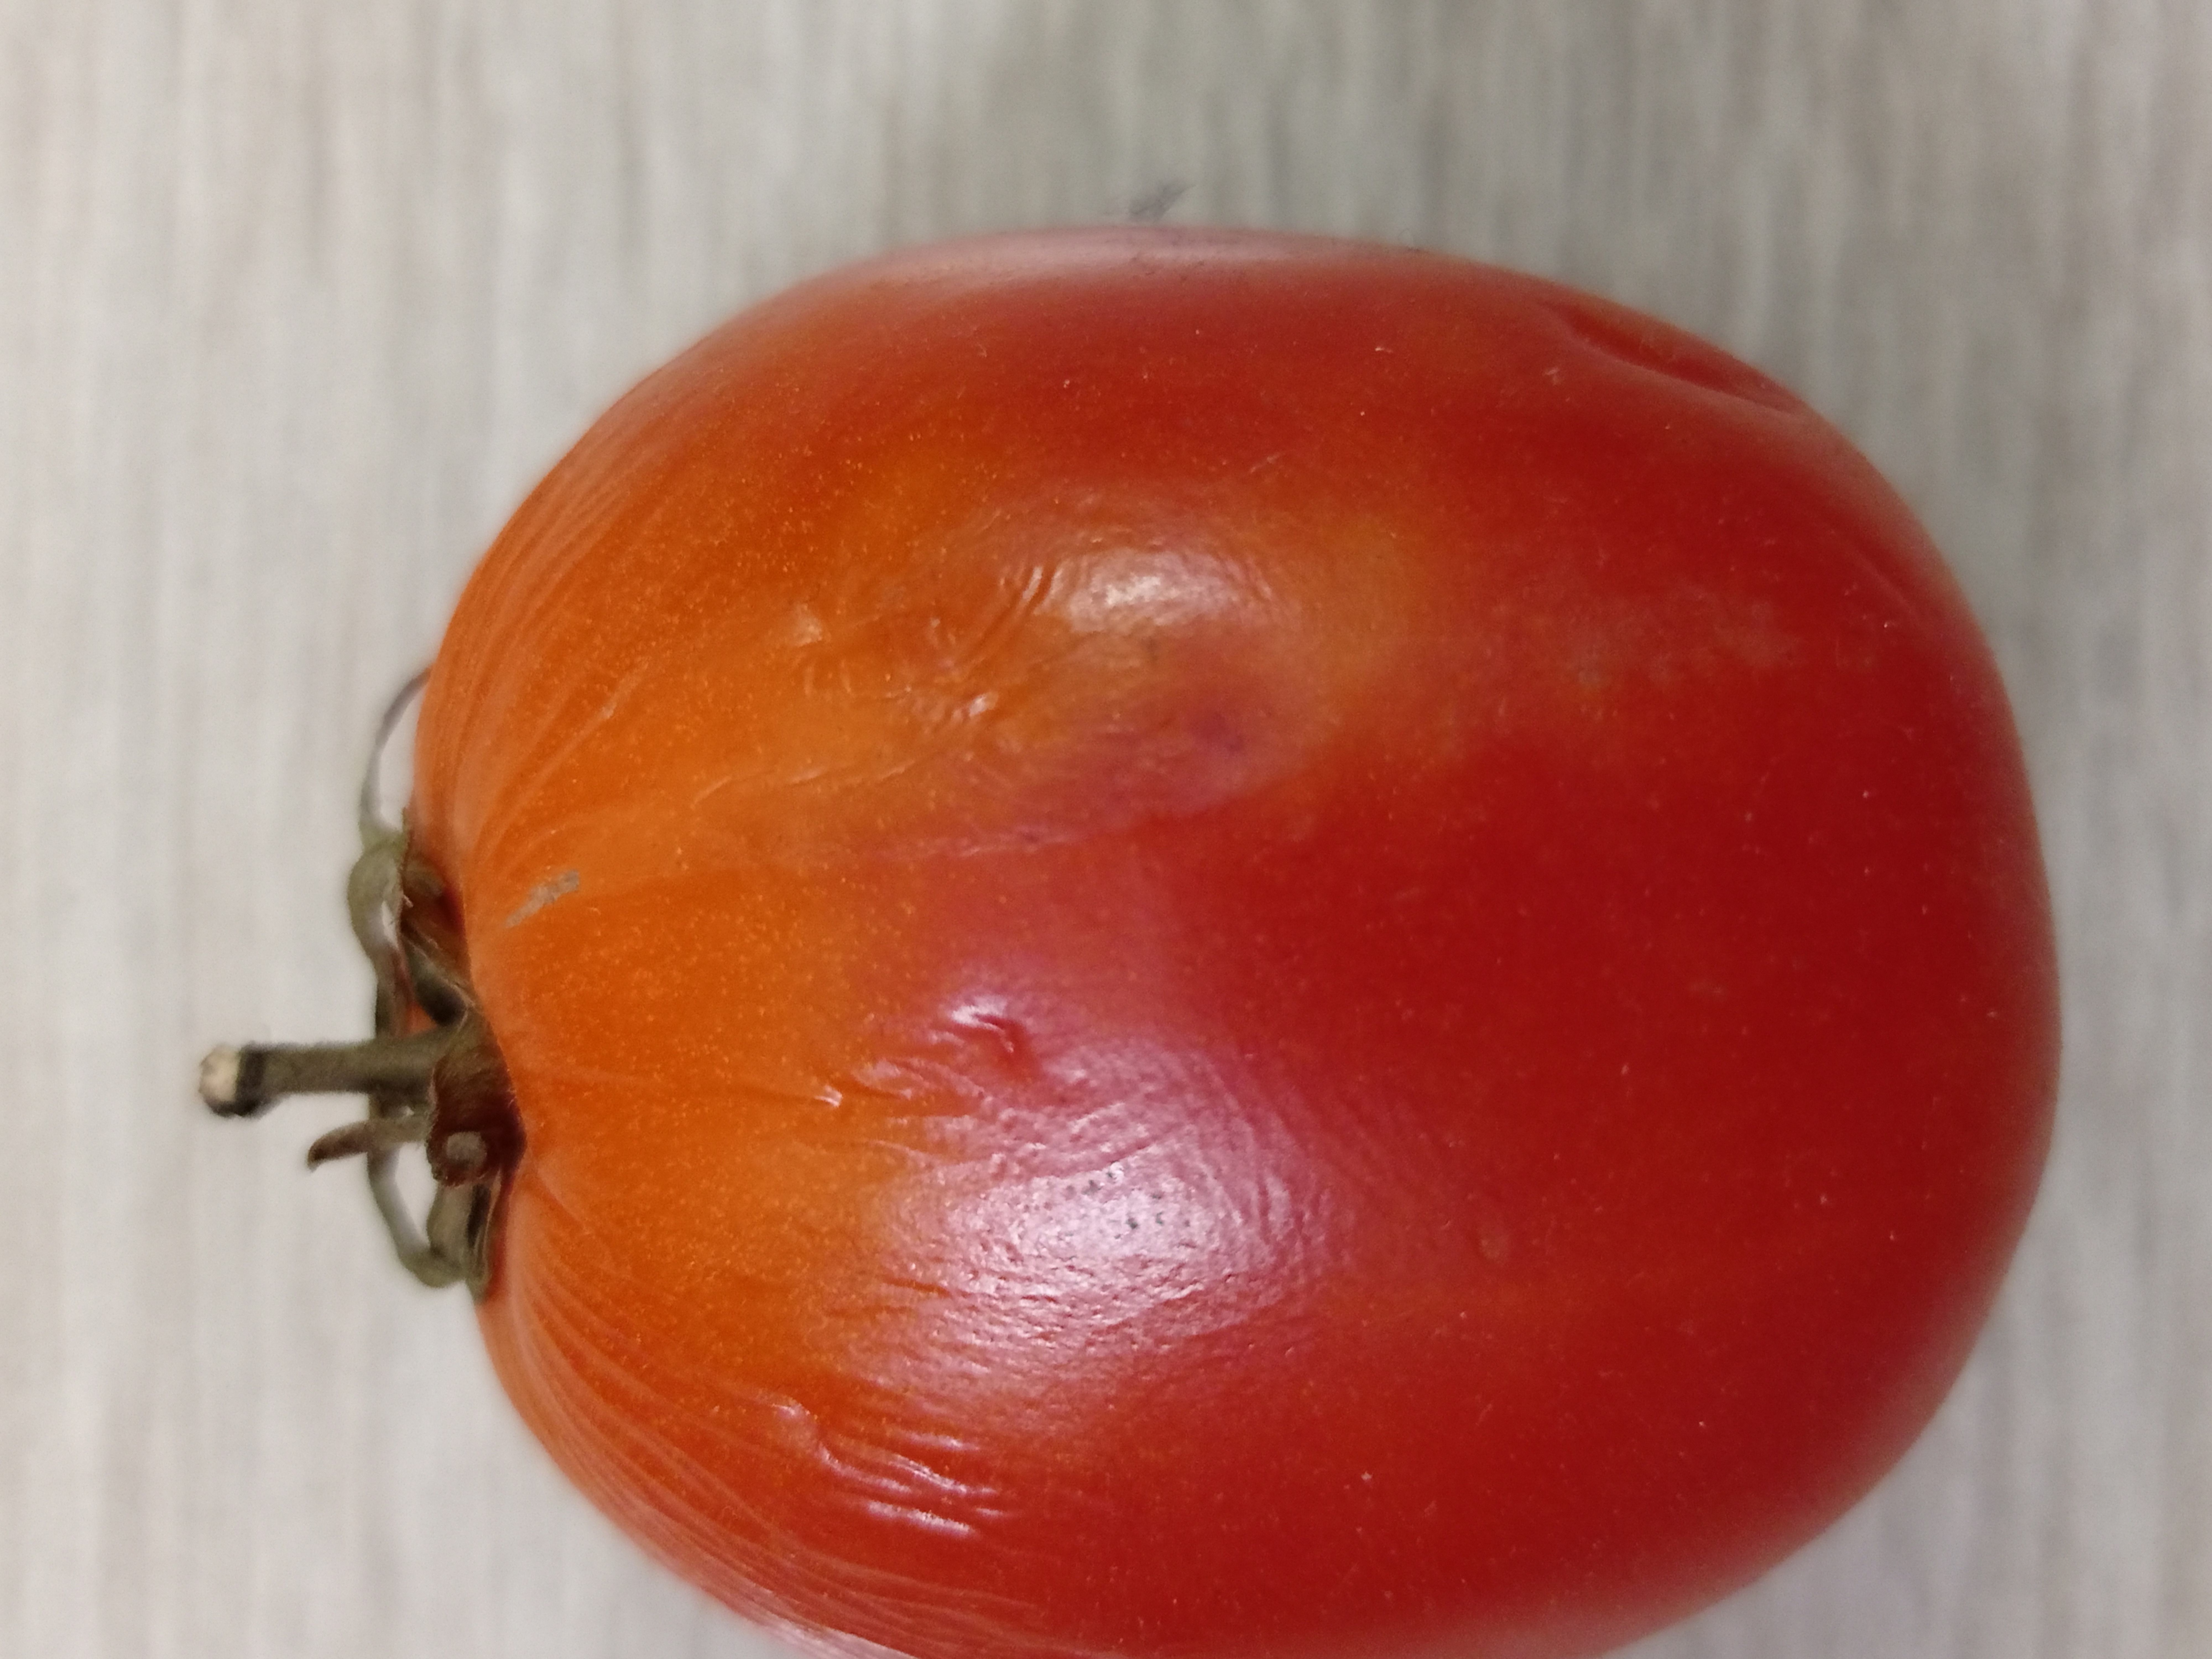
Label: Fresh